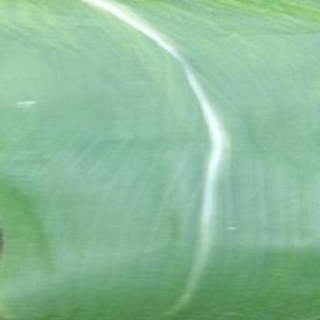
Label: healthy_corn